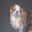
Label: dog